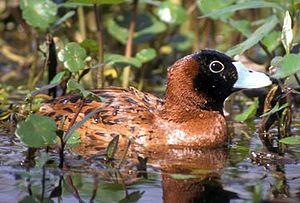
L'Érismature routoutou, aussi dit Canard routoutou, est une espèce d'oiseaux de la famille des Anatidae. C'est la seule espèce du genre Nomonyx.